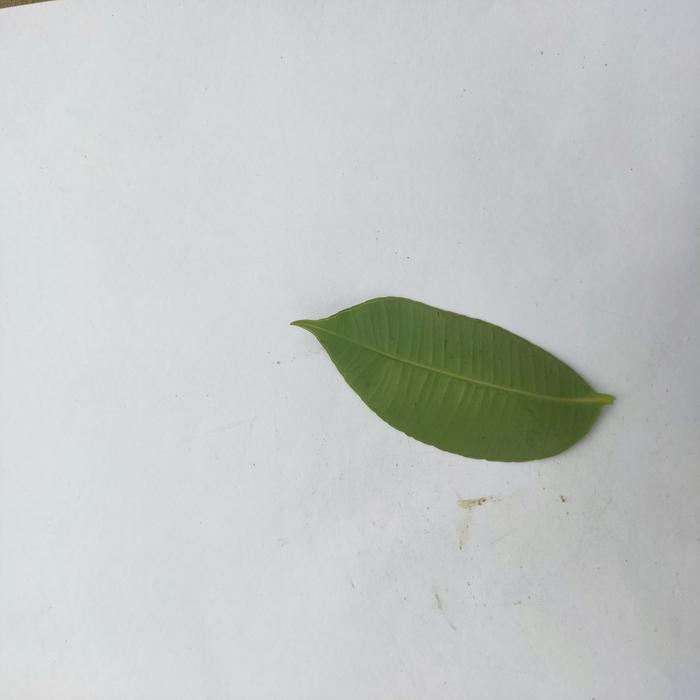
Crop: Hog Plum
Leaf condition: Heathy_Leaf